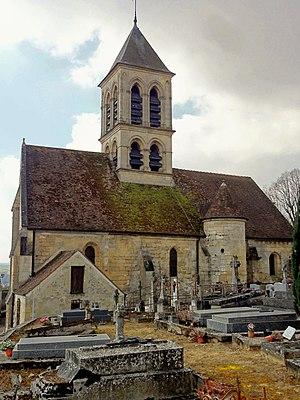
Vue depuis le nord.
L'église Notre-Dame-de-l'Assomption de Montgeroult est une église catholique paroissiale située à Montgeroult, dans le Val-d'Oise, en Île-de-France. Fondée probablement vers 1070, l'église dépendait de l'abbaye de Saint-Denis sous tout l'Ancien Régime. Aucun élément concret ne confirme toutefois la tradition locale, selon laquelle un monastère aurait été associé à l'église avant la construction du château, et l'église ne constitue pas non plus l'ancienne chapelle du château. Pour un édifice d'aussi petites dimensions, son architecture atteint un très bon niveau, et son chœur possède même des galeries anciennement ouvertes sur combles. Les six travées orientales ont été édifiées en trois campagnes entre 1190 et 1240 environ, et reflètent les différentes étapes de développement de l'architecture gothique, jusqu'à l'apparition du style gothique rayonnant qui se manifeste sur l'étage supérieur du clocher. La base du clocher utilise des piliers antérieurs à tout le reste, et l'arc triomphal en plein cintre ouvrant sur la nef permet de faire remonter ces éléments aux débuts de la paroisse. La courte nef et ses deux bas-côtés sont les parties les plus récentes.